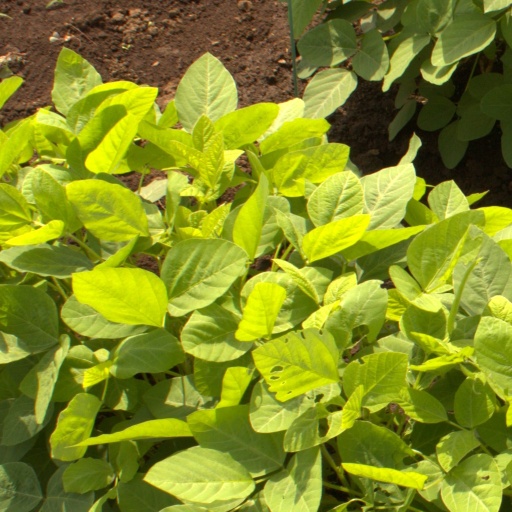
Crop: soybean